Benjamin Franklin Jones Cottage

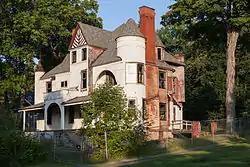
Front and side (west corner) in September 2014

The Benjamin Franklin Jones Cottage (also known as Braemar Cottage) is a cottage on the National Register of Historic Places in Cresson Township, Cambria County, Pennsylvania, United States.